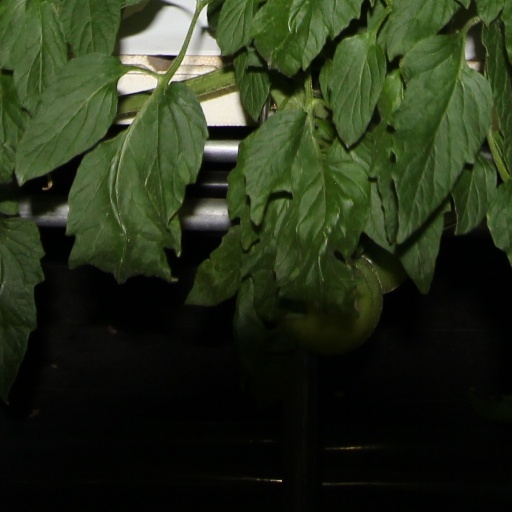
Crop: tomato